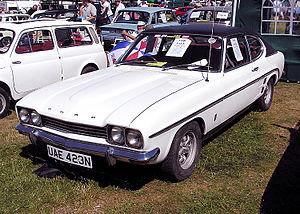
Le National Three Peaks Challenge est un défi se déroulant en Grande-Bretagne et relevant de la randonnée pédestre au cours duquel les participants tentent l'ascension des points culminants de l'Écosse, de l'Angleterre et du pays de Galles en vingt-quatre heures. Réalisé essentiellement en été, par des petits groupes totalisant sur l'année trente à soixante mille participants, avec l'appui logistique de diverses organisations, il est fréquemment destiné à collecter de l'argent au profit d'associations caritatives. Les participants sont amenés au pied des sommets en voiture et gravissent tour à tour le Ben Nevis, Scafell Pike et le mont Snowdon. Le parcours pédestre représente une quarantaine de kilomètres pour un dénivelé de 3 000 mètres.